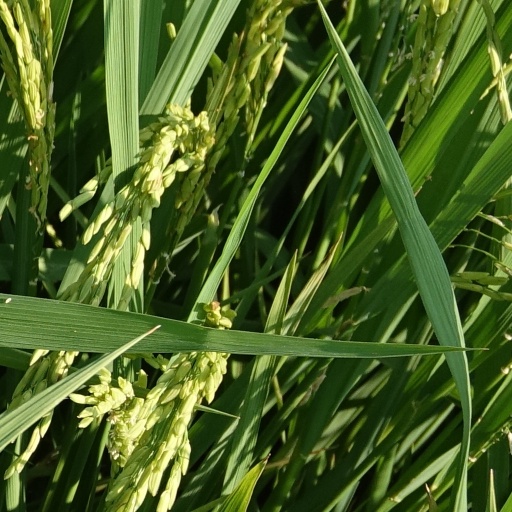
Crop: rice